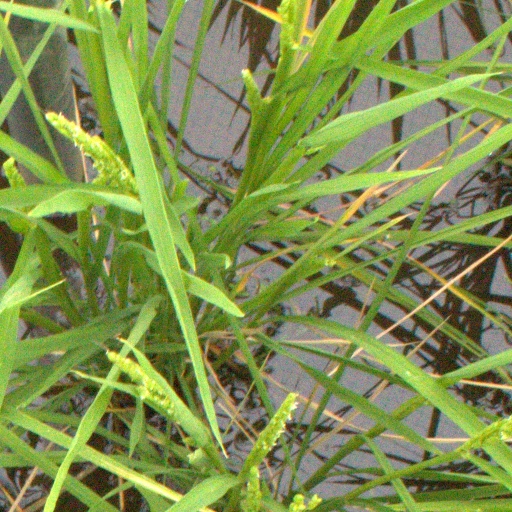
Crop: rice